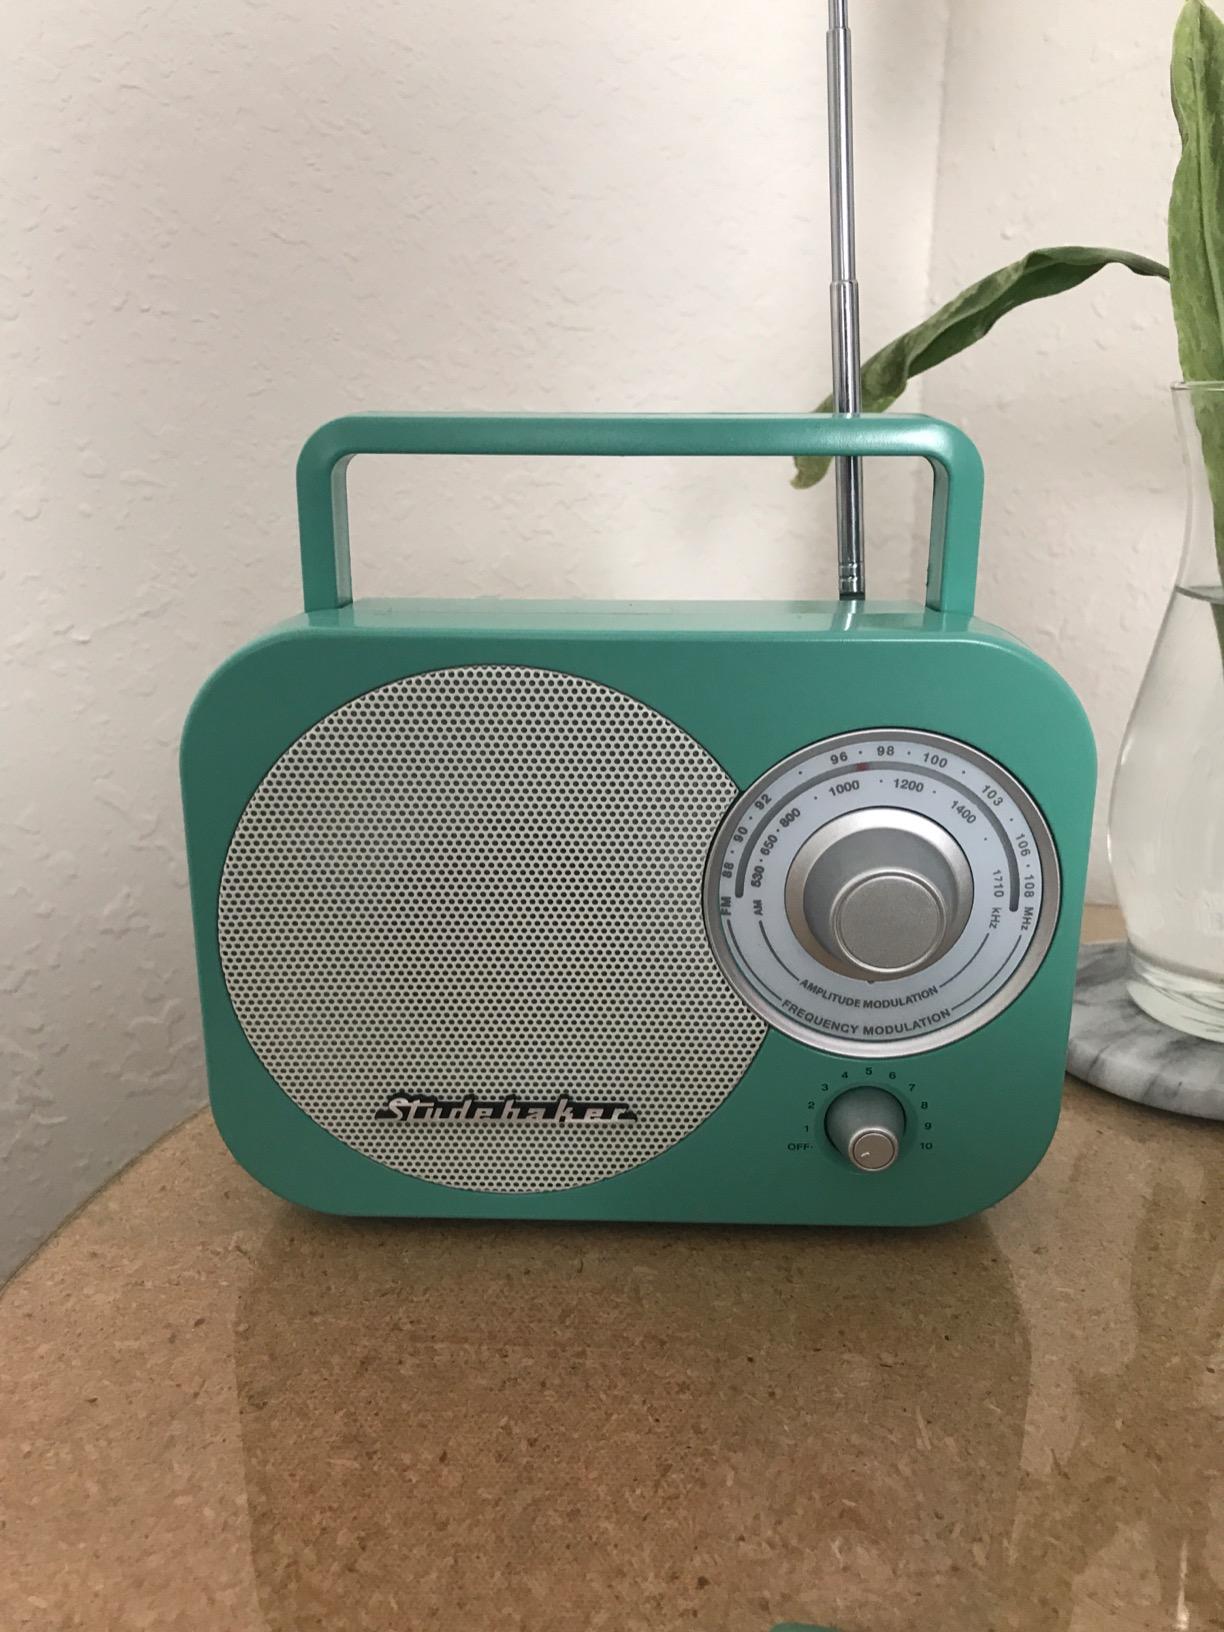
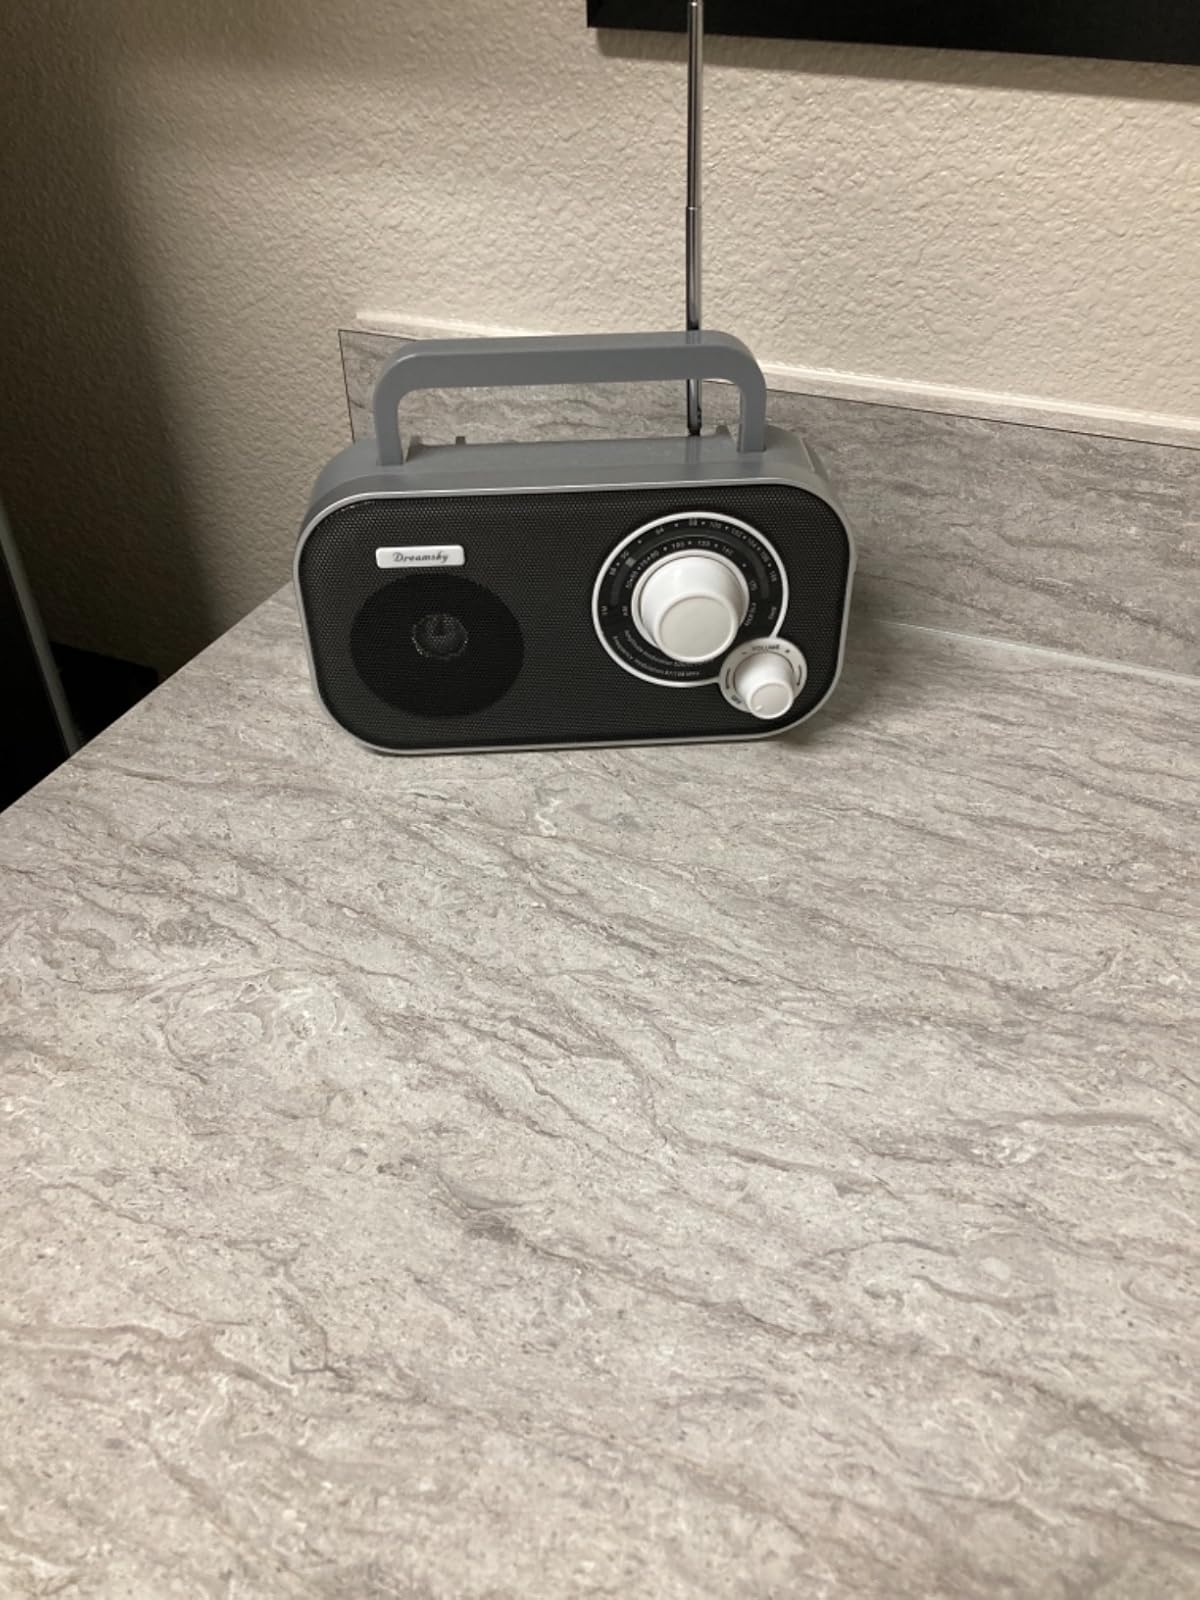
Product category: radio
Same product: no